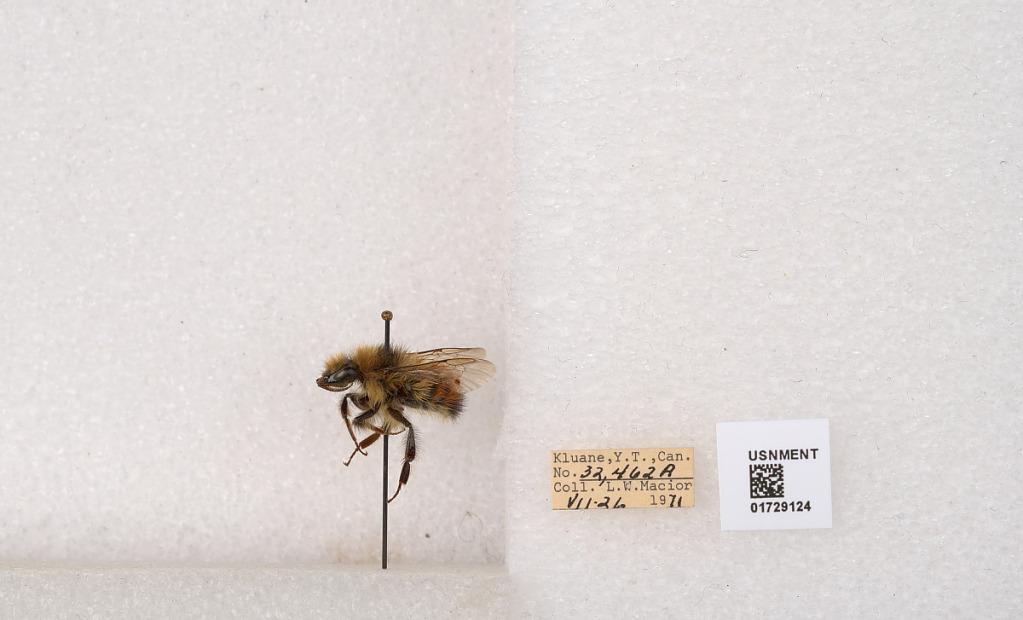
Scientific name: Bombus flavifrons Cresson
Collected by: L. Macior
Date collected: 1971-7-26
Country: Canada
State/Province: Yukon Territory
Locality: Kluane National Park and Reserve
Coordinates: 60.7493, -139.504